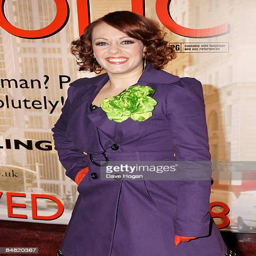
broadcaster attends the premiere of romantic comedy film held